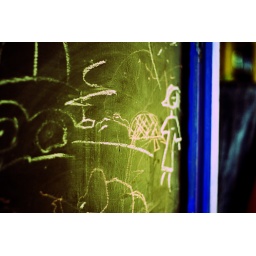
2007, the Virgile's black wall in the laundry at home